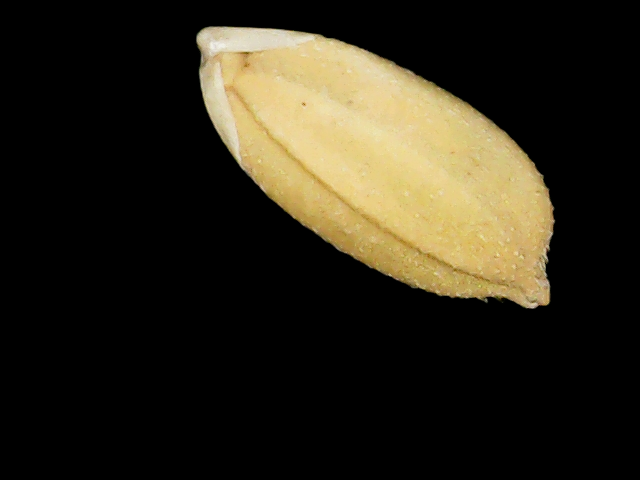
Rice variety: Binadhan08